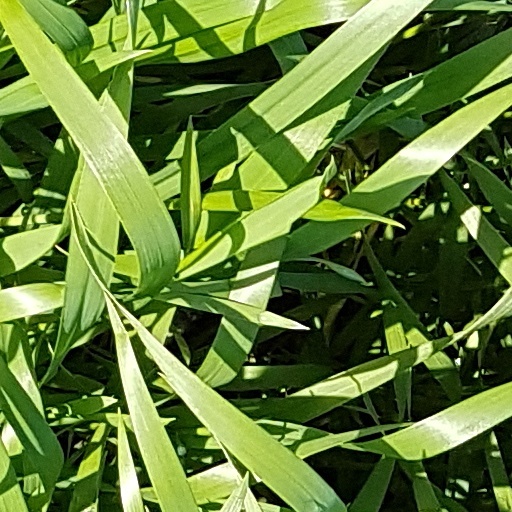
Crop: wheat